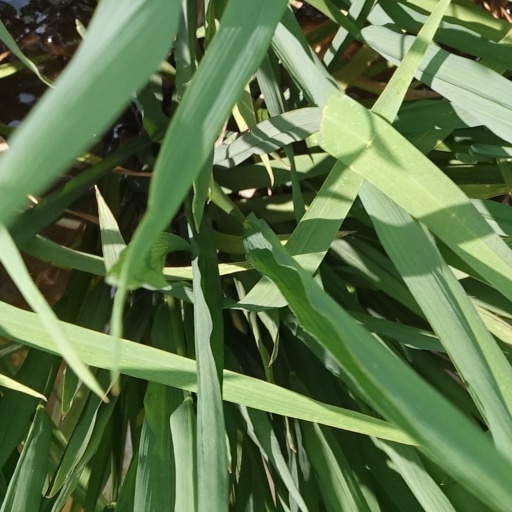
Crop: rice